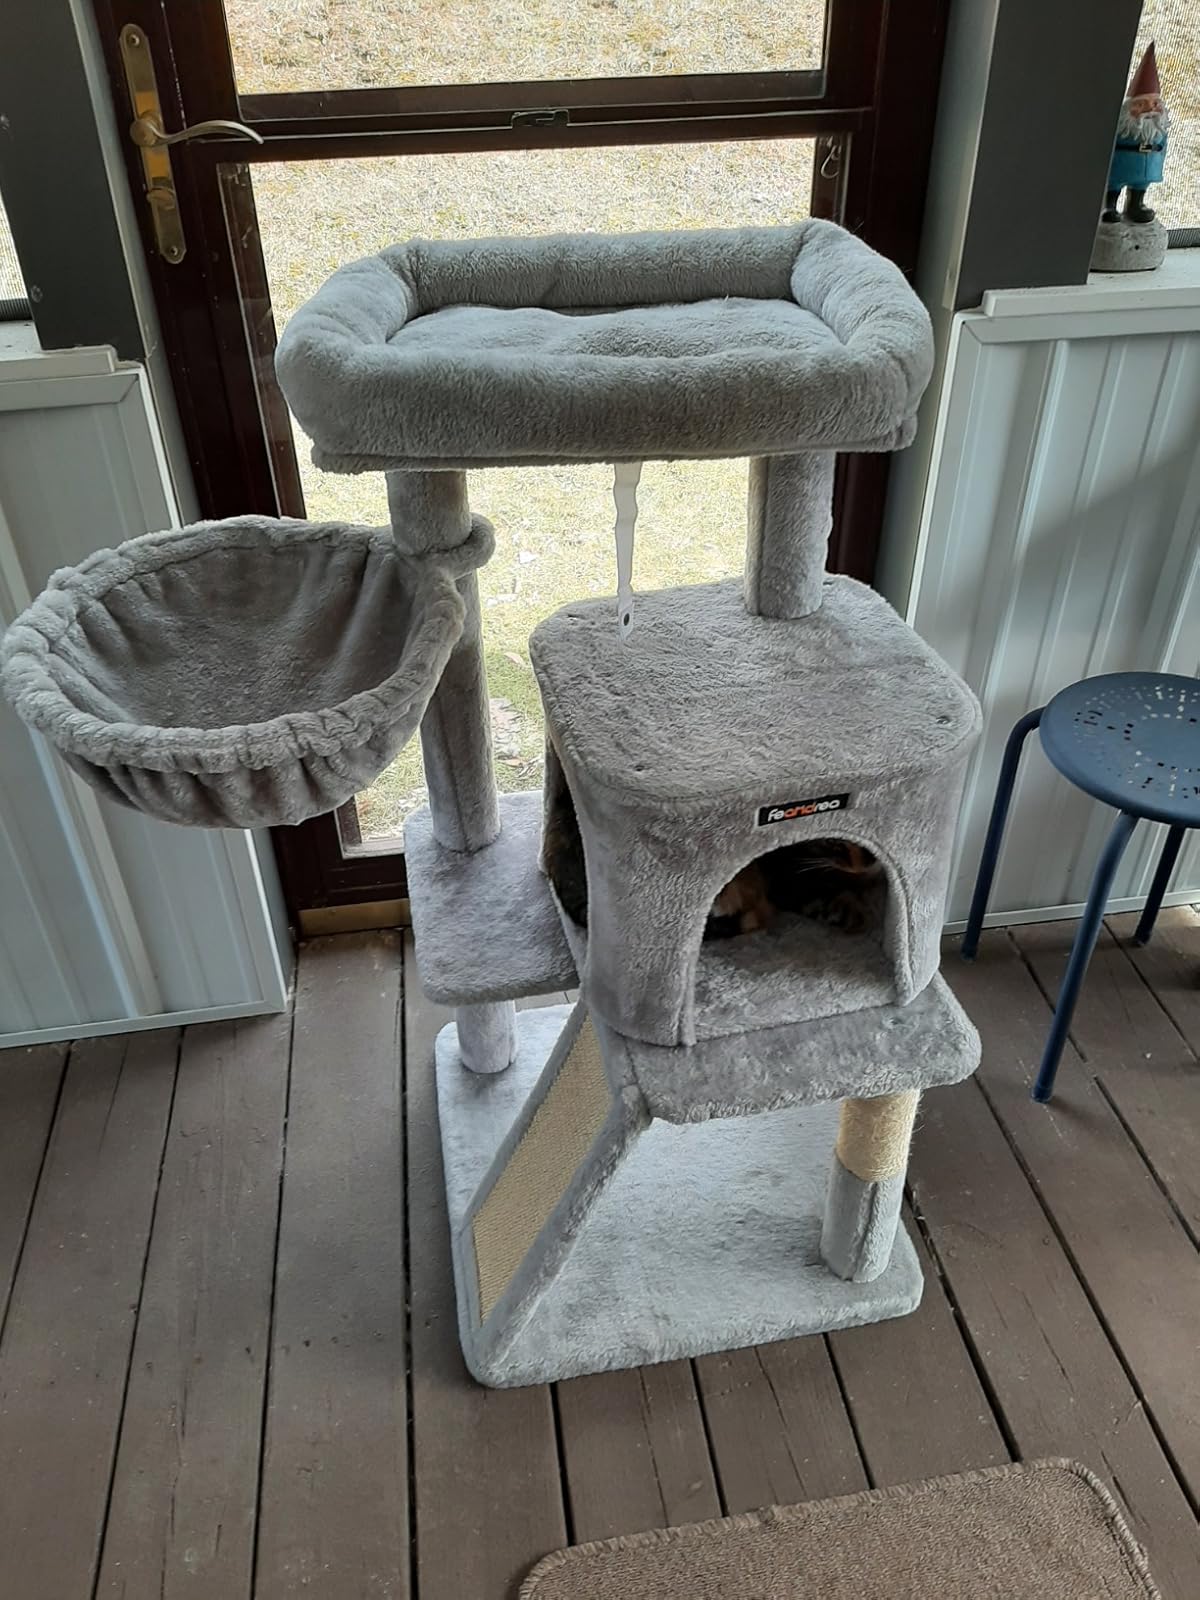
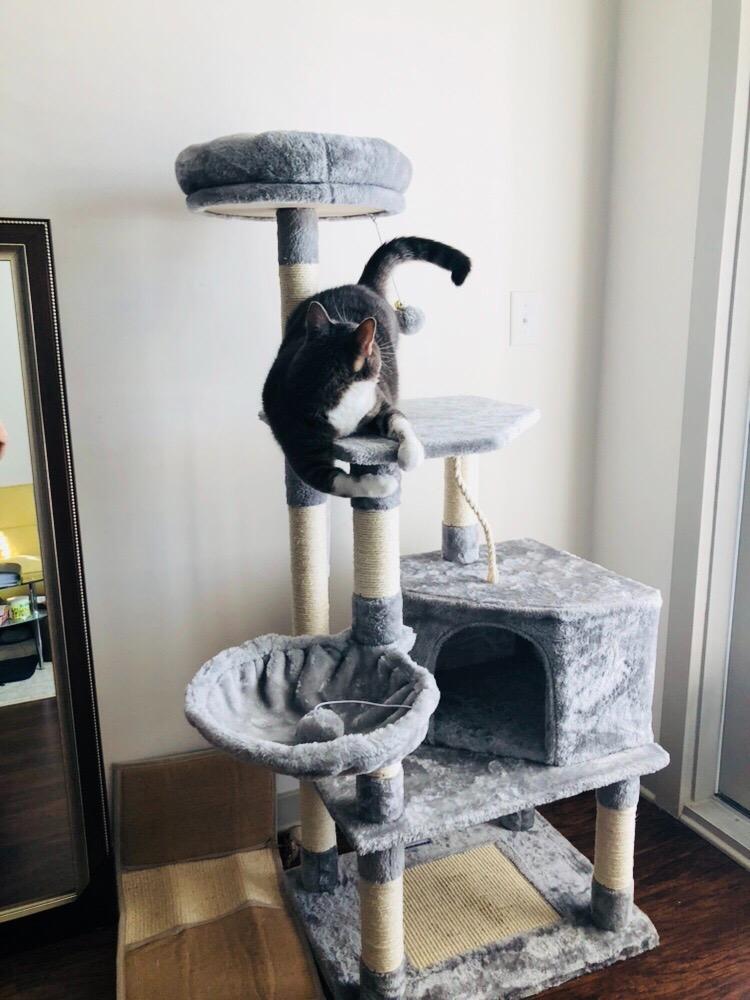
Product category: items_cat tree
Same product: no